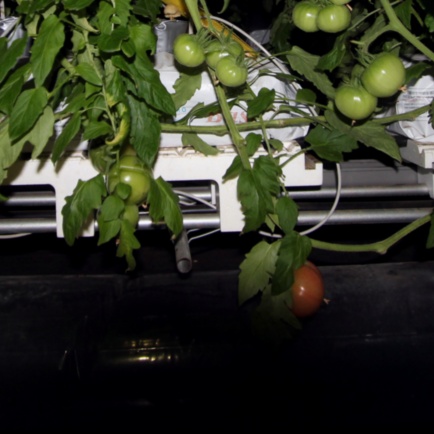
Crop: tomato